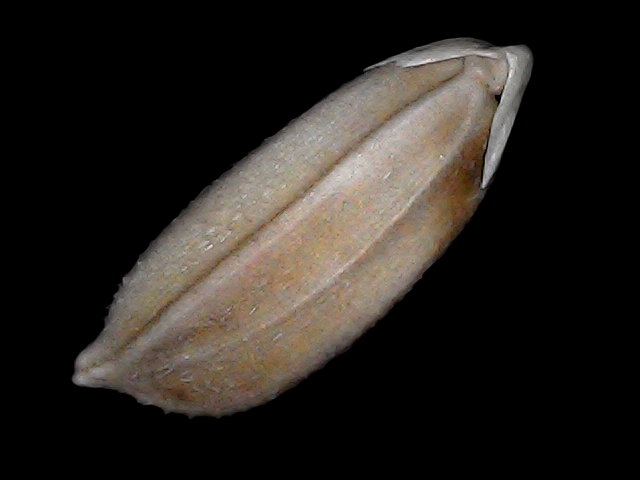
Rice variety: Br22